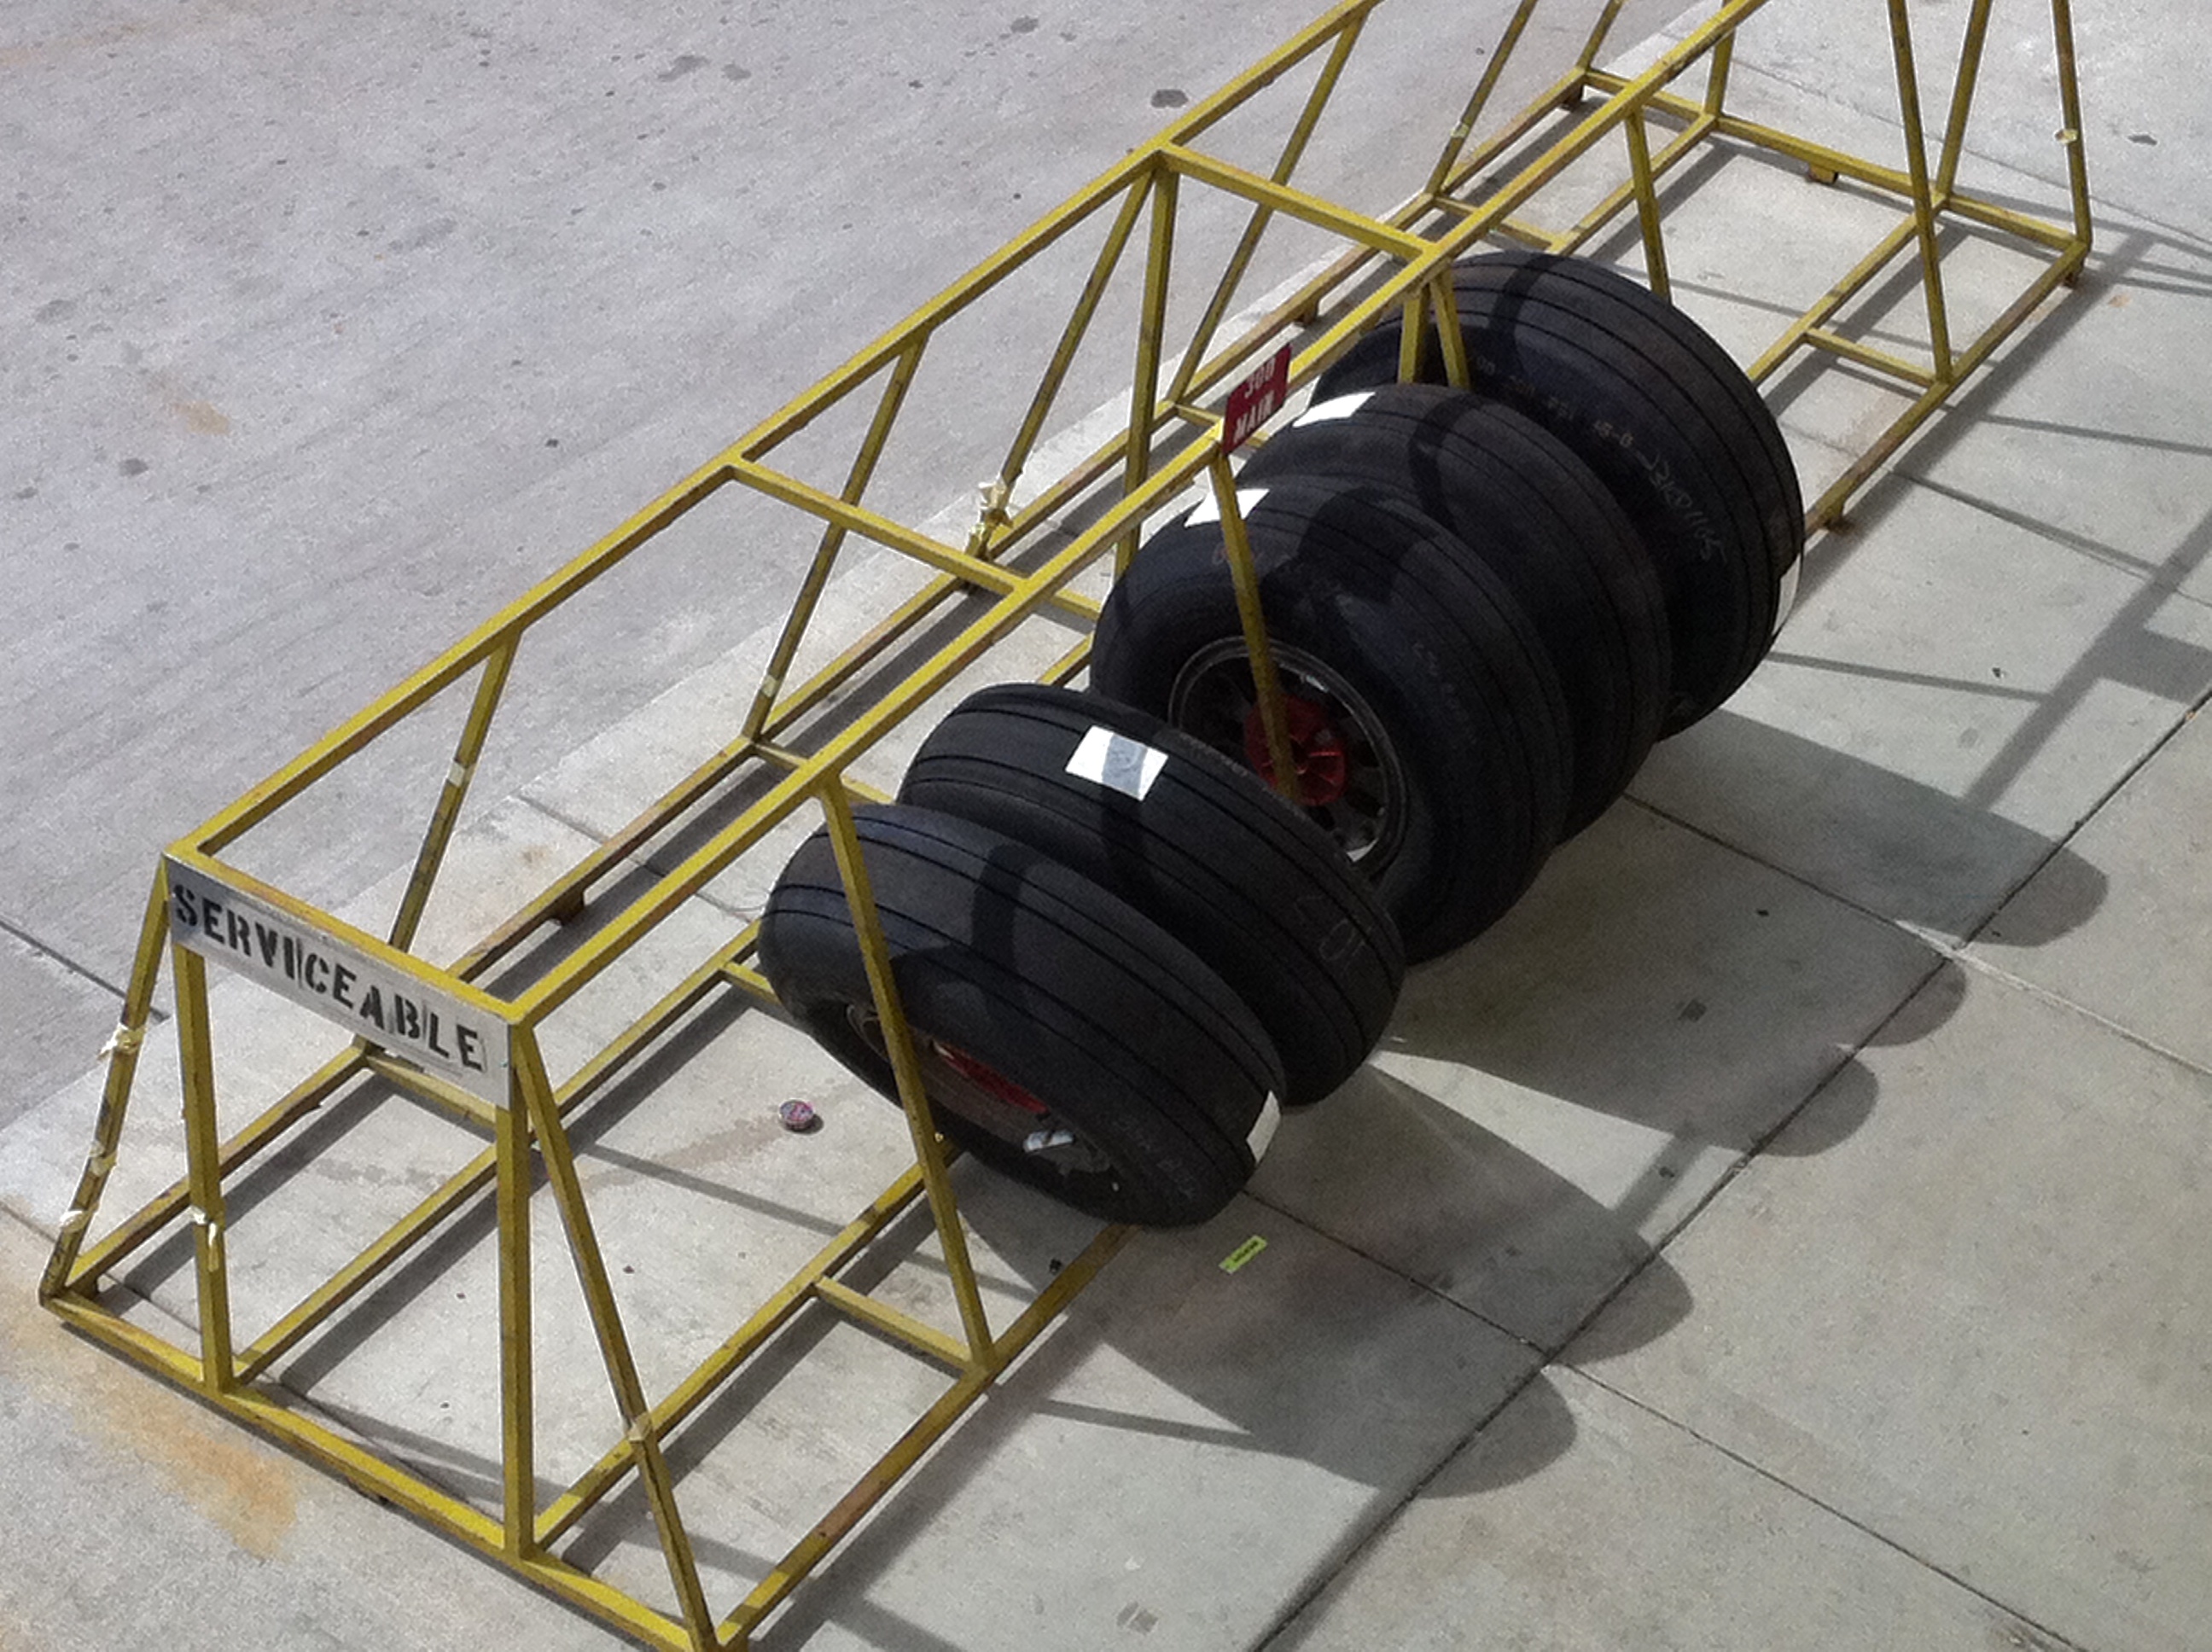
wheel, mast, tires, man made object, aircraft engine